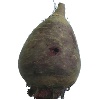
Label: beetroot